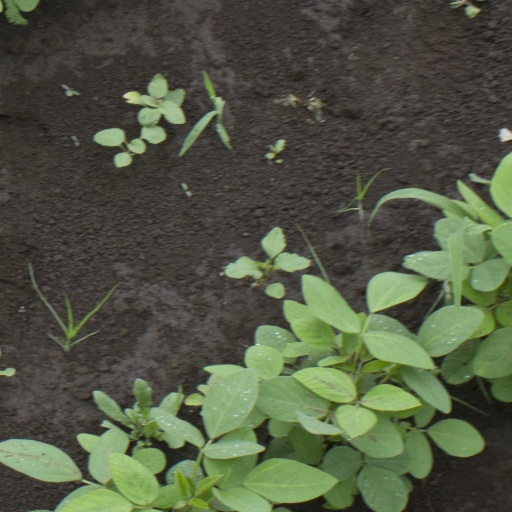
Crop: soybean